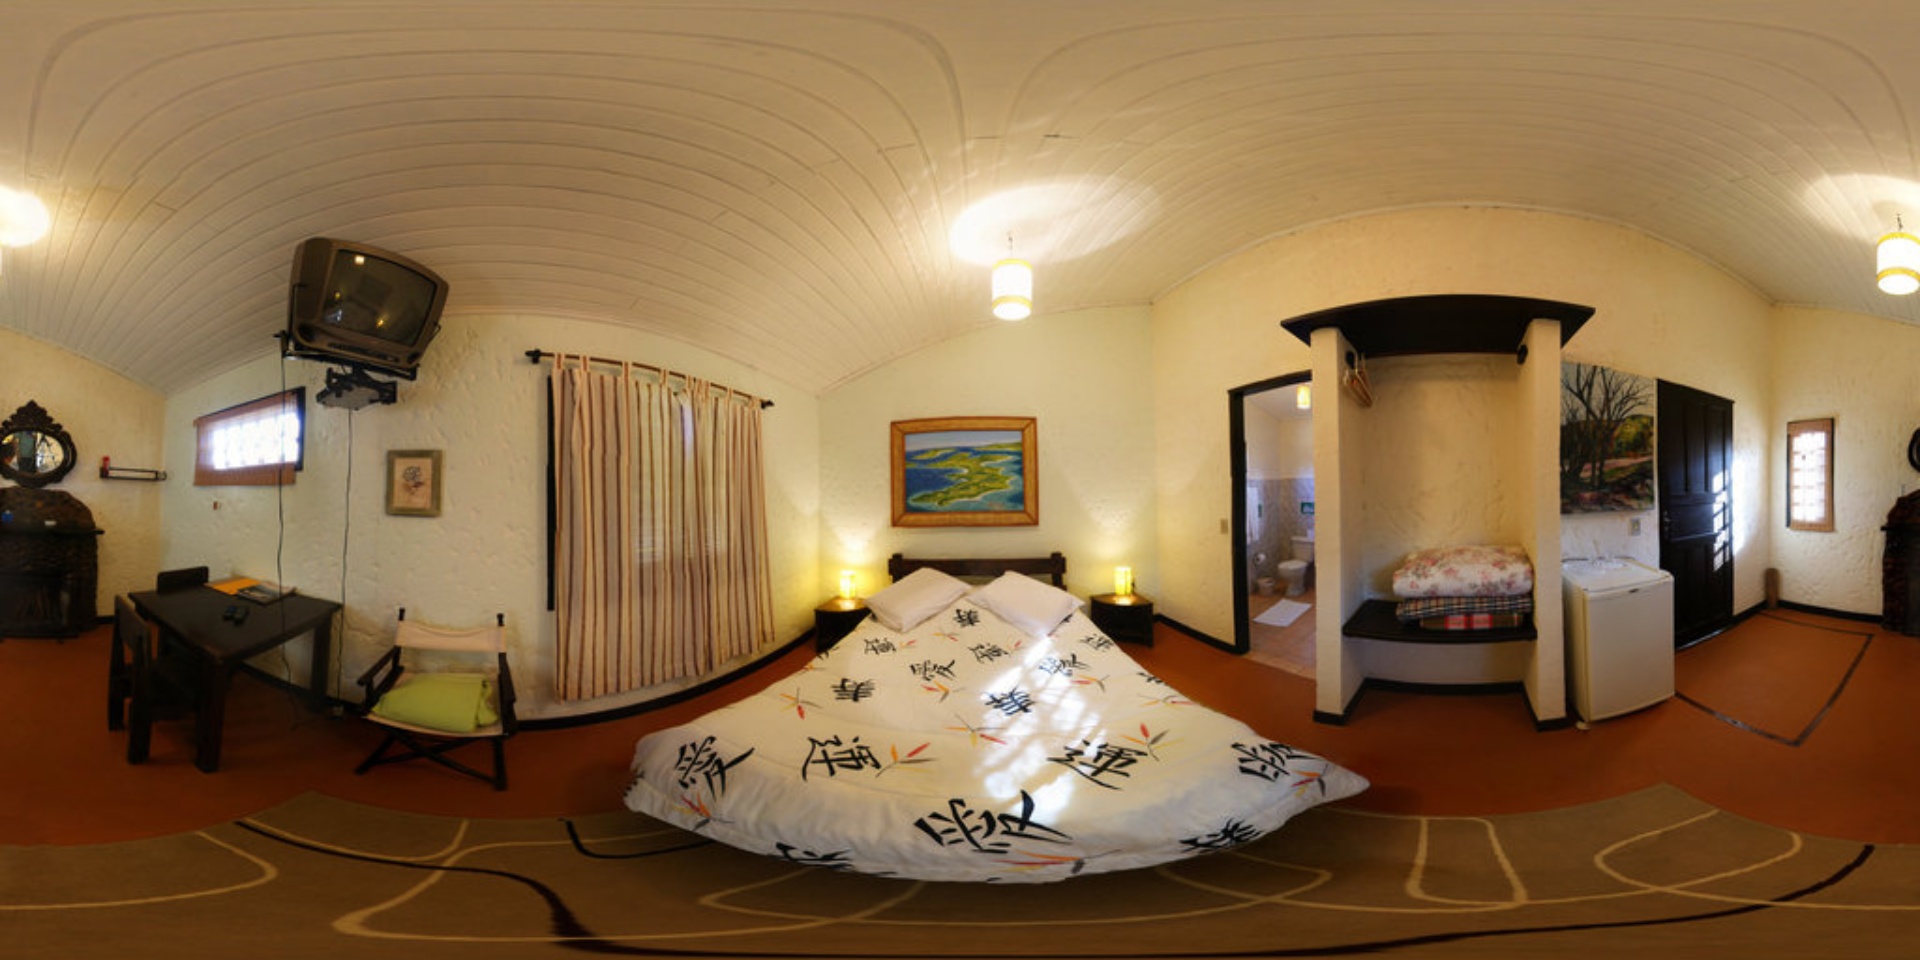
Referred object: the white mini fridge next to the door

Referred object: the white duvet with black calligraphy-like designs